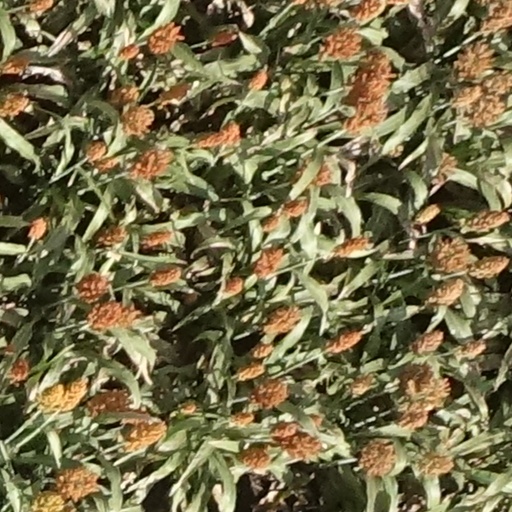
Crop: sorghum